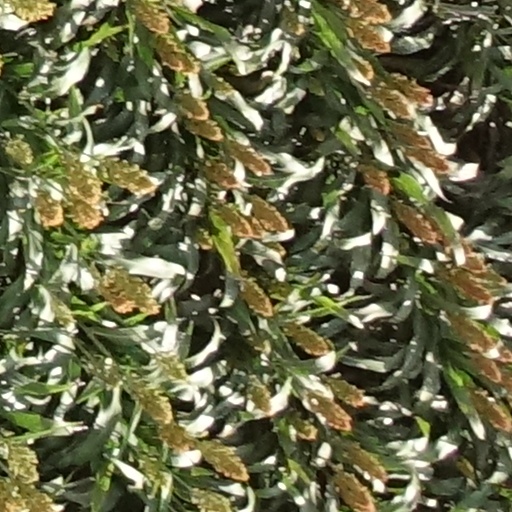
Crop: sorghum